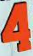
Number: 4